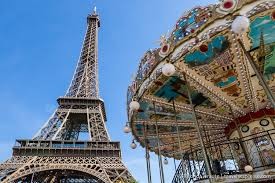
Landmark: Eiffel Tower